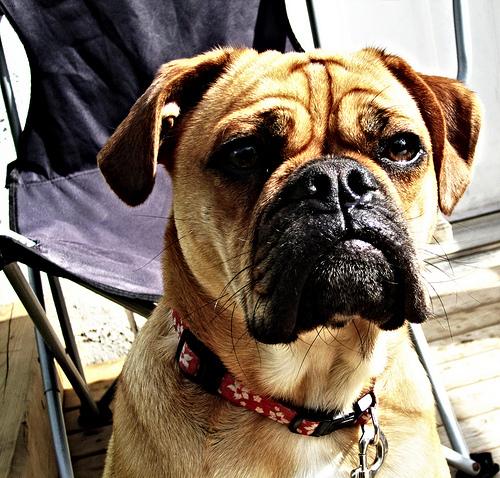
Breed: pug